Isova

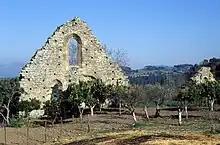
Remains of the churches of Notre Dame (left) and Saint Nicolas (right)

The abbey church of Notre Dame consisted of single large rectangular hall, ca. 38.5 m long by 12.5 m wide (internal measurements), with a chancel at the eastern end projecting an additional ca. 8 m and ending in an octagonal apse supported by six external buttresses. The west and north walls are nearly intact; the south wall is partially destroyed and the east end is barely preserved above the foundations. There is no evidence of internal supports dividing the interior into nave and aisles, and no narthex or transept. The triangular gable of the west wall preserves the profile of the steeply pitched wooden roof, which apparently covered the entire width of the main hall in a single span, presumably with trusses, which were supported on simple corbels ca. 4 m apart in the side walls. A reused fragment of rib vaulting built into the wall of the later church of Saint Nicolas suggests that the chancel was roofed with a stone vault. The well-preserved windows in the north wall are single lancets (1.80 m high) topped by ogival arches. The west wall had two slightly larger windows (2.40 m high) below and a single much larger one (3.60 m high) in the gable. A small fragment of stone tracery found nearby may indicate that the windows in the chancel were larger and more elaborate, with two lights surmounted by a cinquefoil. Traces of abutting walls and supports for floor and roof beams in the exterior north wall of the church show that the cloister and other monastery buildings were located on that side, although no remains of these are visible today. In plan, architectural style, and construction technique the church belongs entirely to the western European Gothic tradition, without any sign of Byzantine influence, and it has been suggested that it was not merely designed but actually built by western craftsmen, if not by the monks themselves.